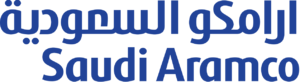
Saudi Aramco
Saudi Aramco, også kendt under det engelske navn Saudi Arabian Oil Company, er det statsejede olieselskab i Saudi-Arabien. Saudi Aramco er det største olieselskab i verden, både målt efter olieproduktion og påviste oliereserver.